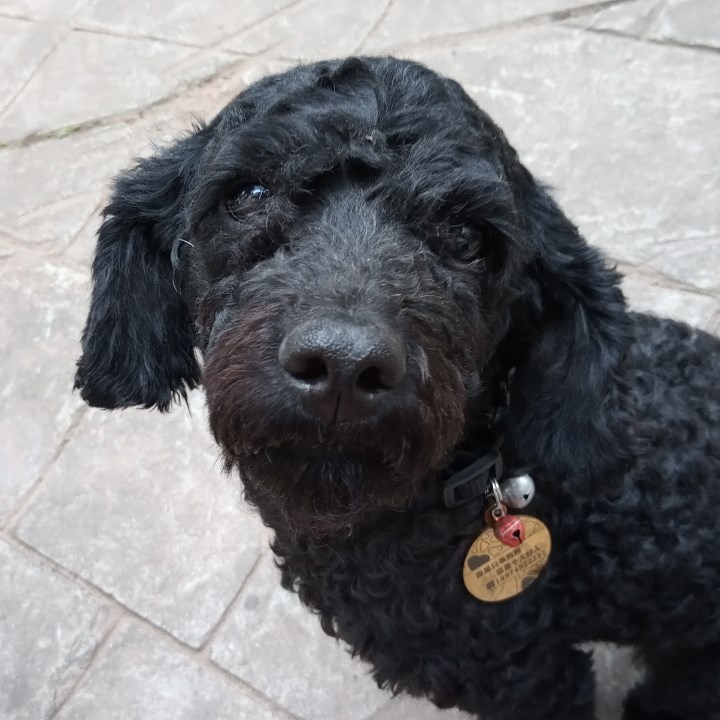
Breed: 7449-n000128-teddy